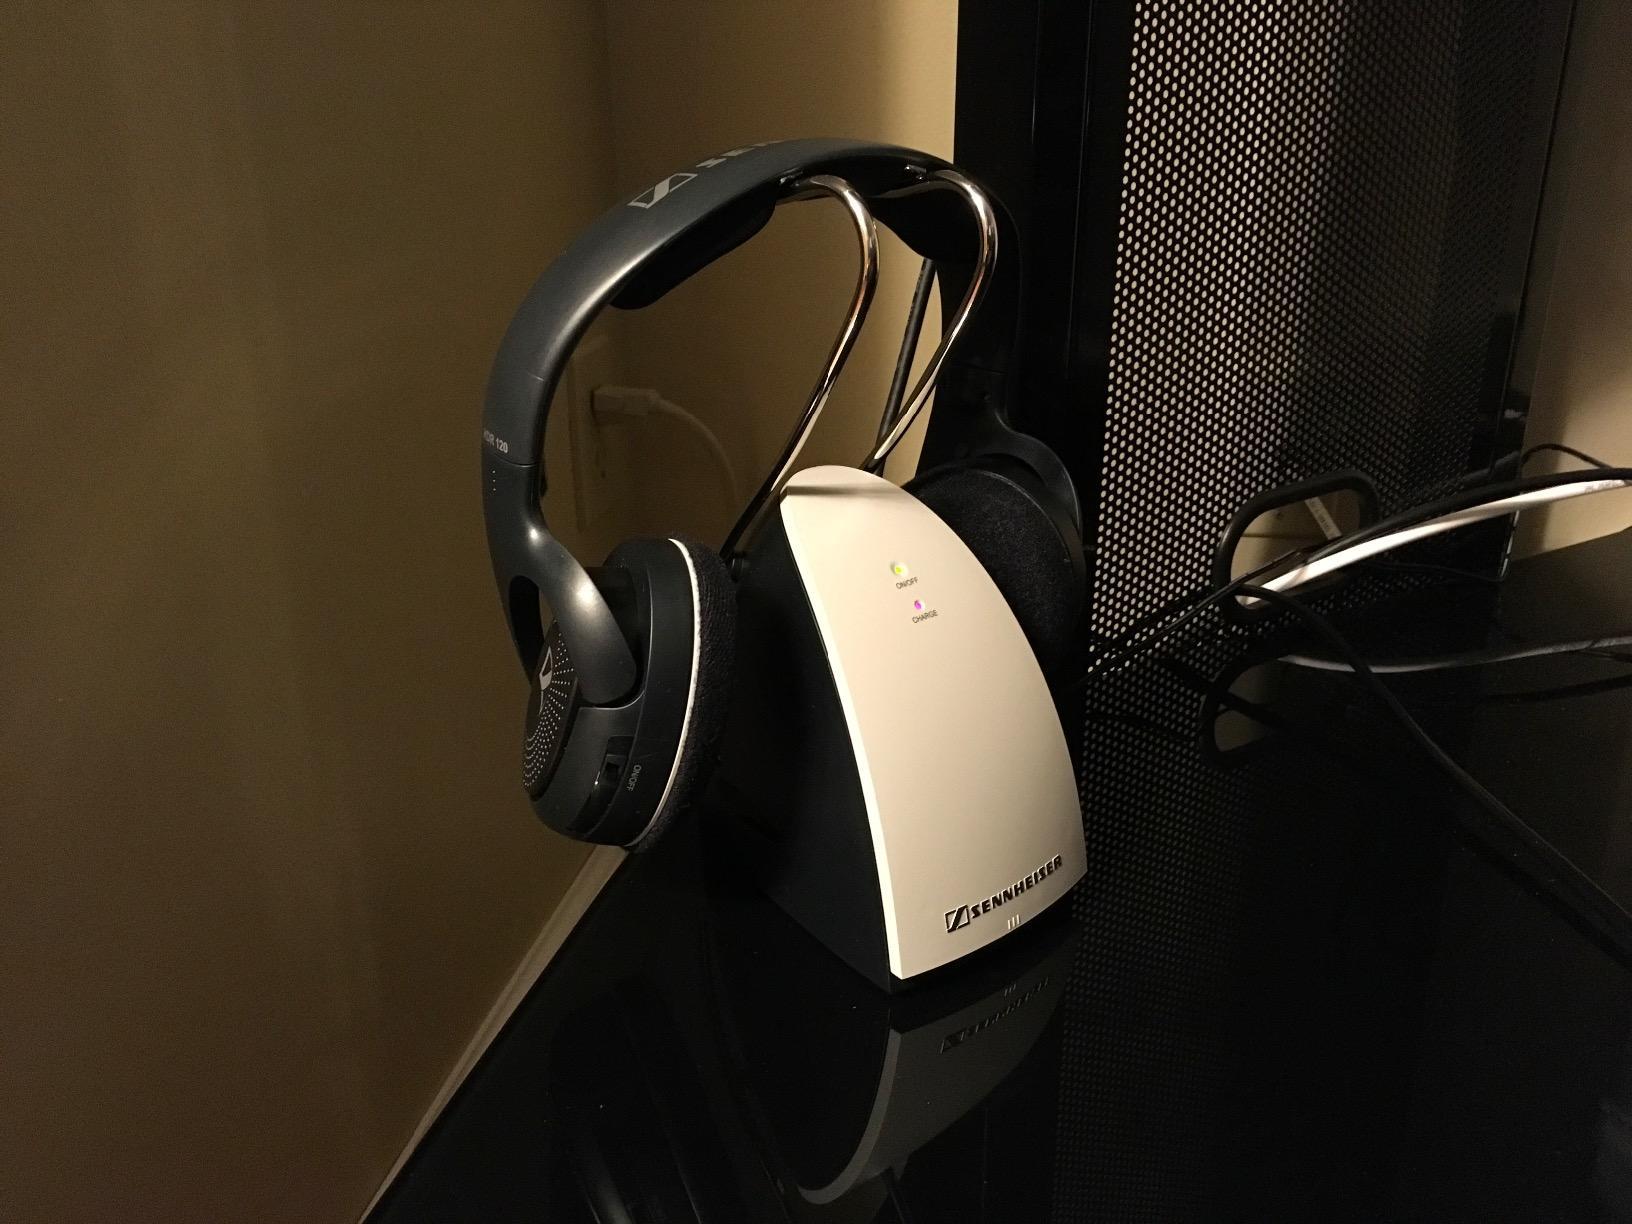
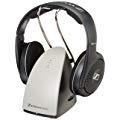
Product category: headphones
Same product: yes